United Nations Security Council Resolution 420

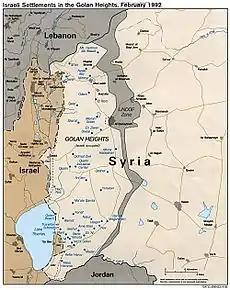
UNDOF zone map

United Nations Security Council Resolution 420, adopted on November 30, 1977, considered a report by the Secretary-General regarding the United Nations Disengagement Observer Force. The Council noted its efforts to establish a durable and just peace in the Middle East but also expressed its concern over the prevailing state of tension in the area.